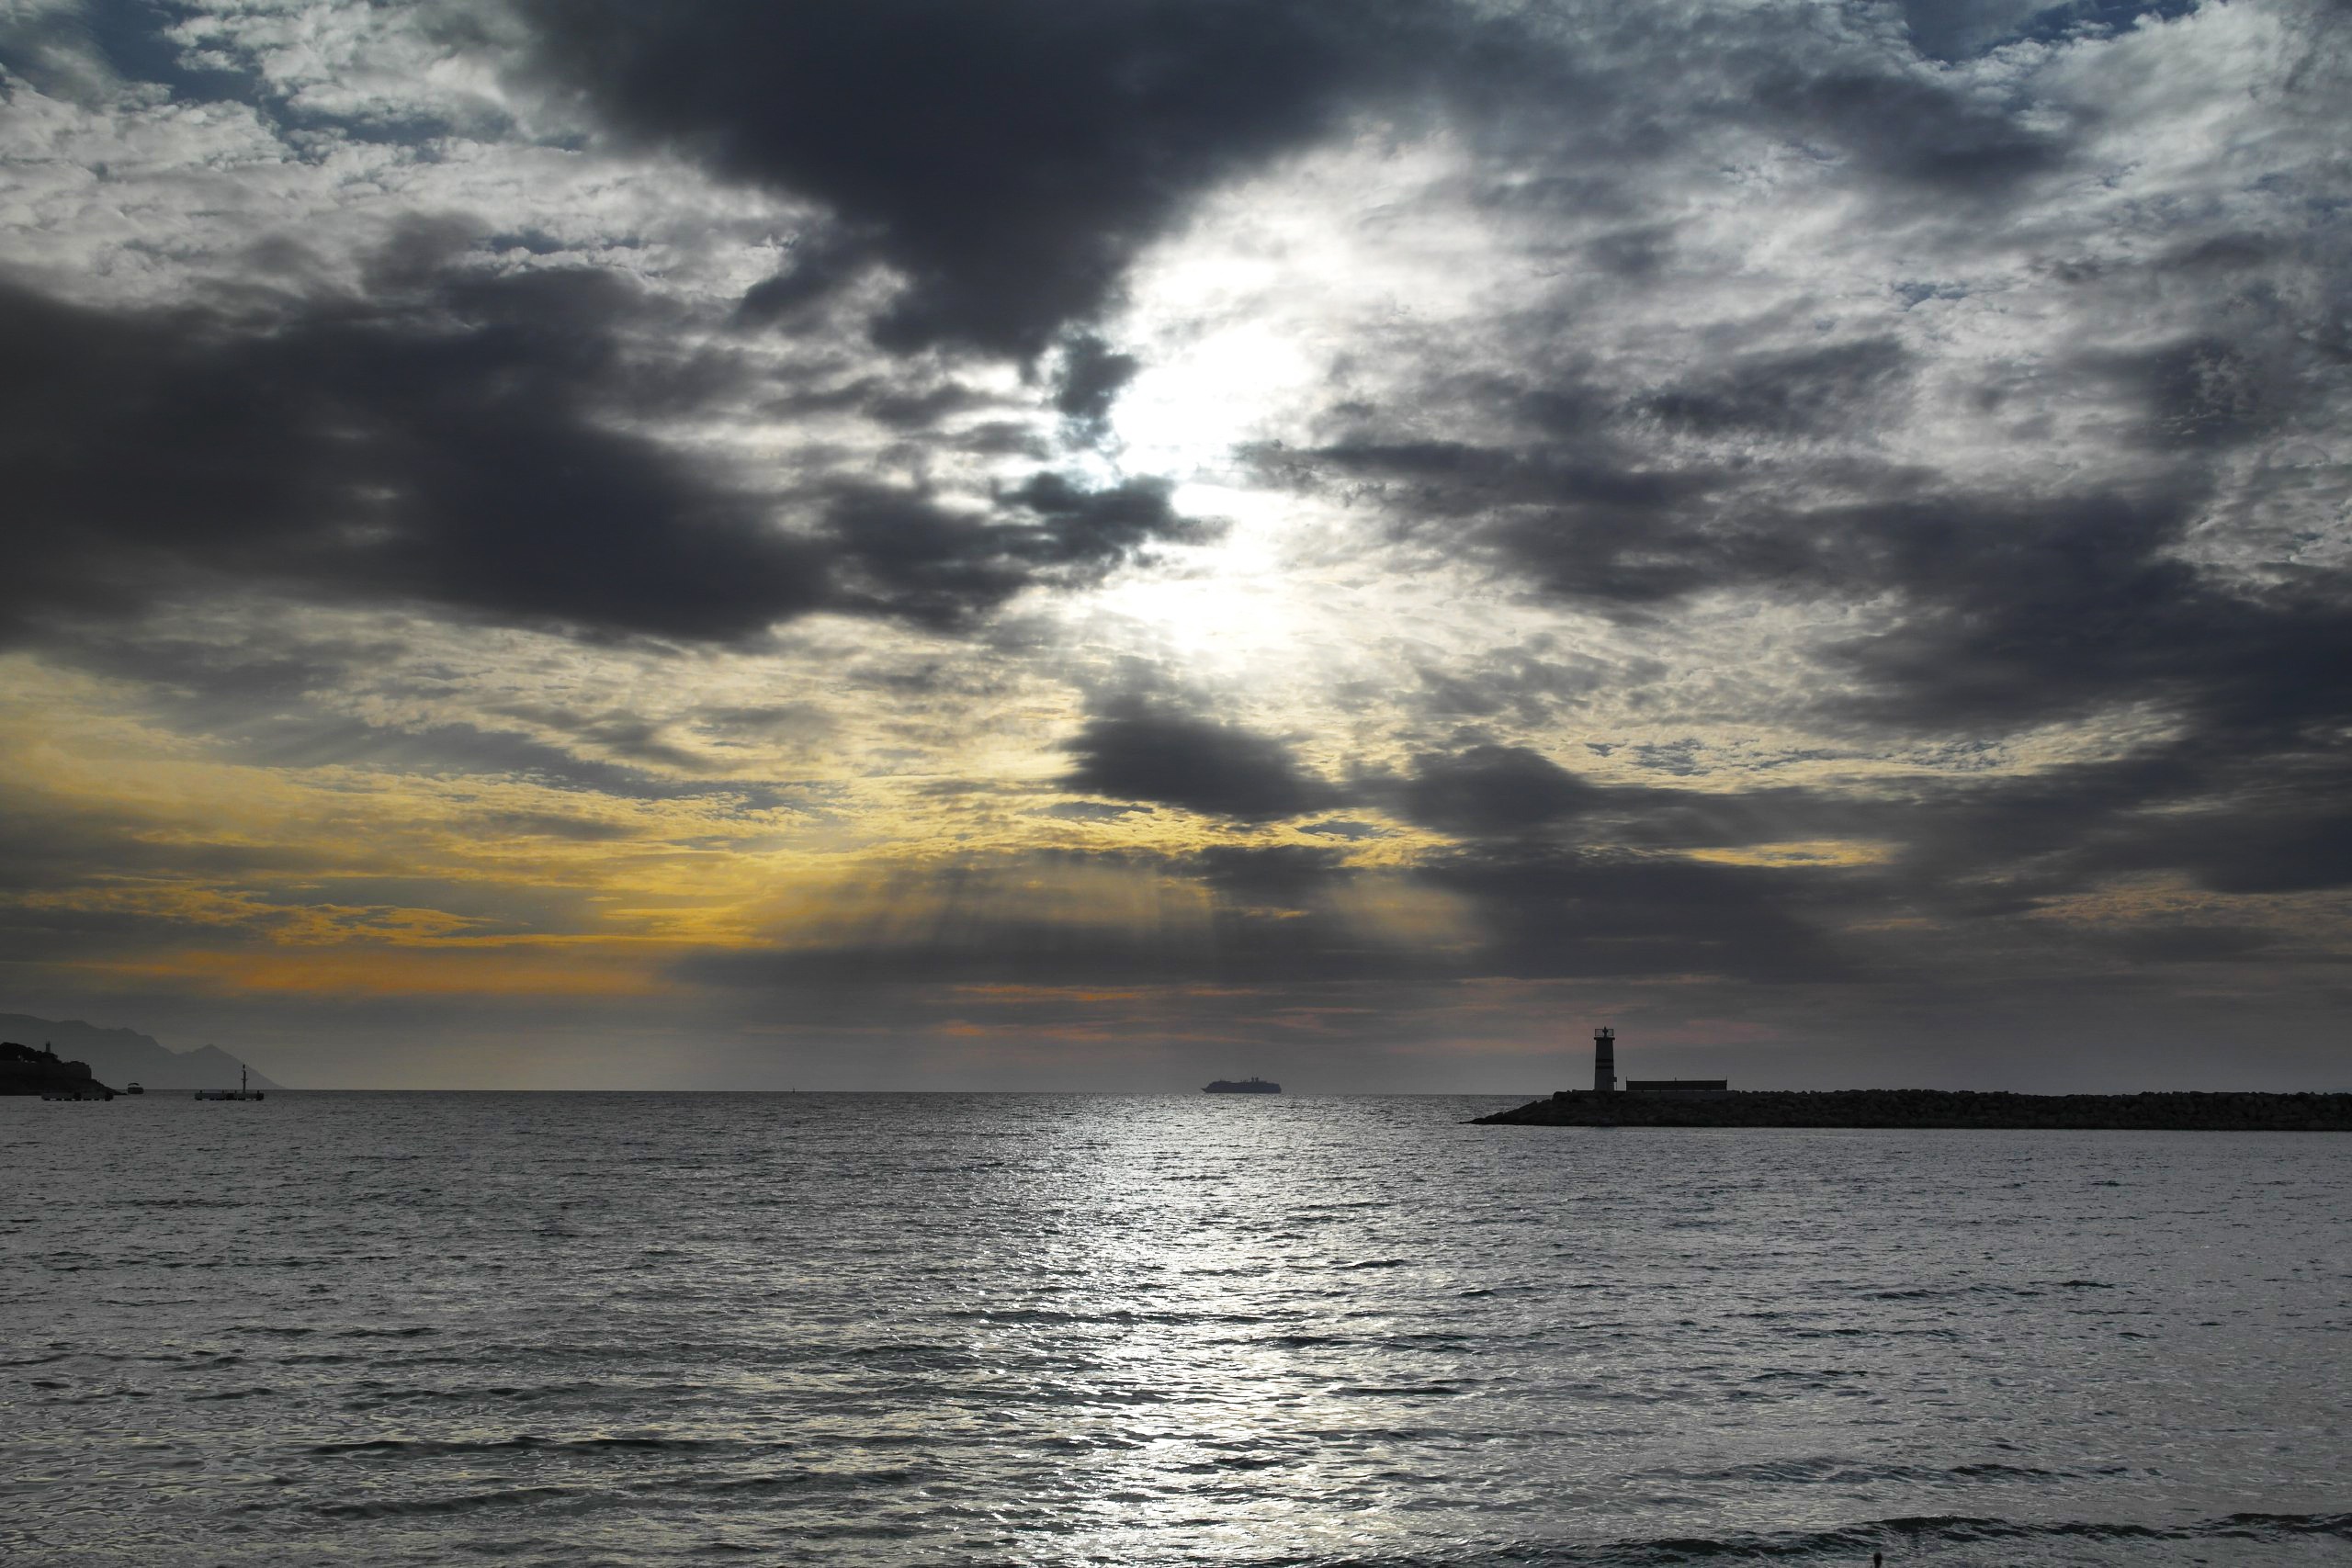
sea, coast, ocean, horizon, cloud, sky, sunrise, sunset, sunlight, morning, shore, wave, dawn, dusk, evening, reflection, bay, afterglow, meteorological phenomenon